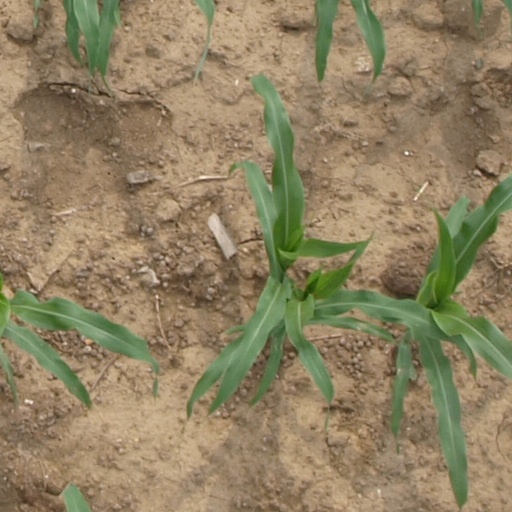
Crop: maize; corn